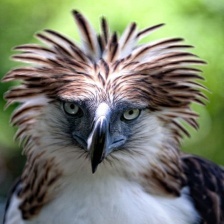
Species: PHILIPPINE EAGLE
Scientific name: PITHECOPHAGA JEFFERYI